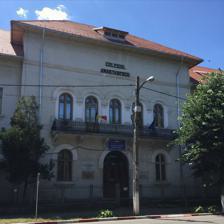
Building: Anastasescu National College
Country: Romania
Year built: 1931
Anastasescu National College Anastasescu National College ( Romanian : Colegiul Național Anastasescu ) is a high school located at 9-11 Republicii Street, Roșiorii de Vede , Romania. The school opened in November 1919 as a co-educational gymnasium. Beginning in 1925, the current building was financed by the brothers Niculache and Ionel Anastasescu, as well as by a fee the students paid. Erected between 1928 and 1931, it was inaugurated in January 1932. The school was subsequently called after the Anastasescu brothers. The name was dropped during the communist regime , but revived in 1990, after the Romanian Revolution . In 2000, the school was declared a national college. The school building is listed as a historic monument by Romania's Ministry of Culture and Religious Affairs . Notes